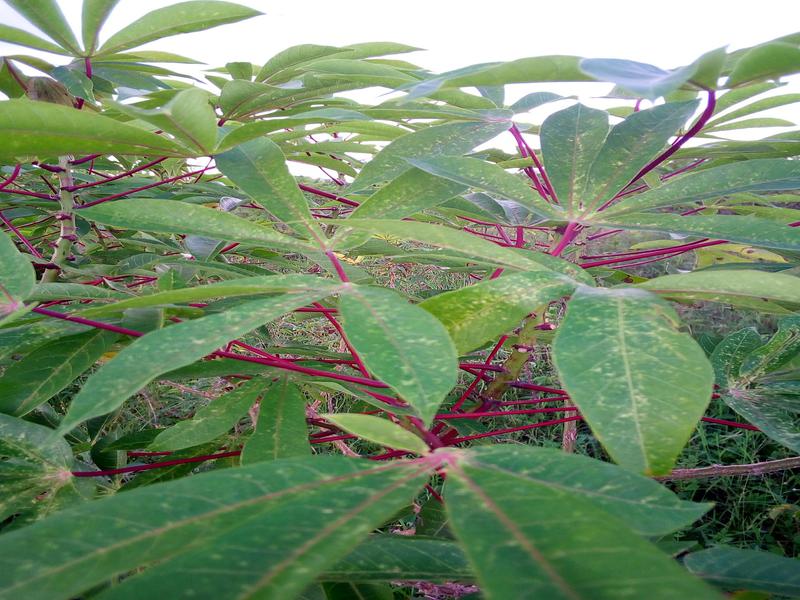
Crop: cassava
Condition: green_mottle